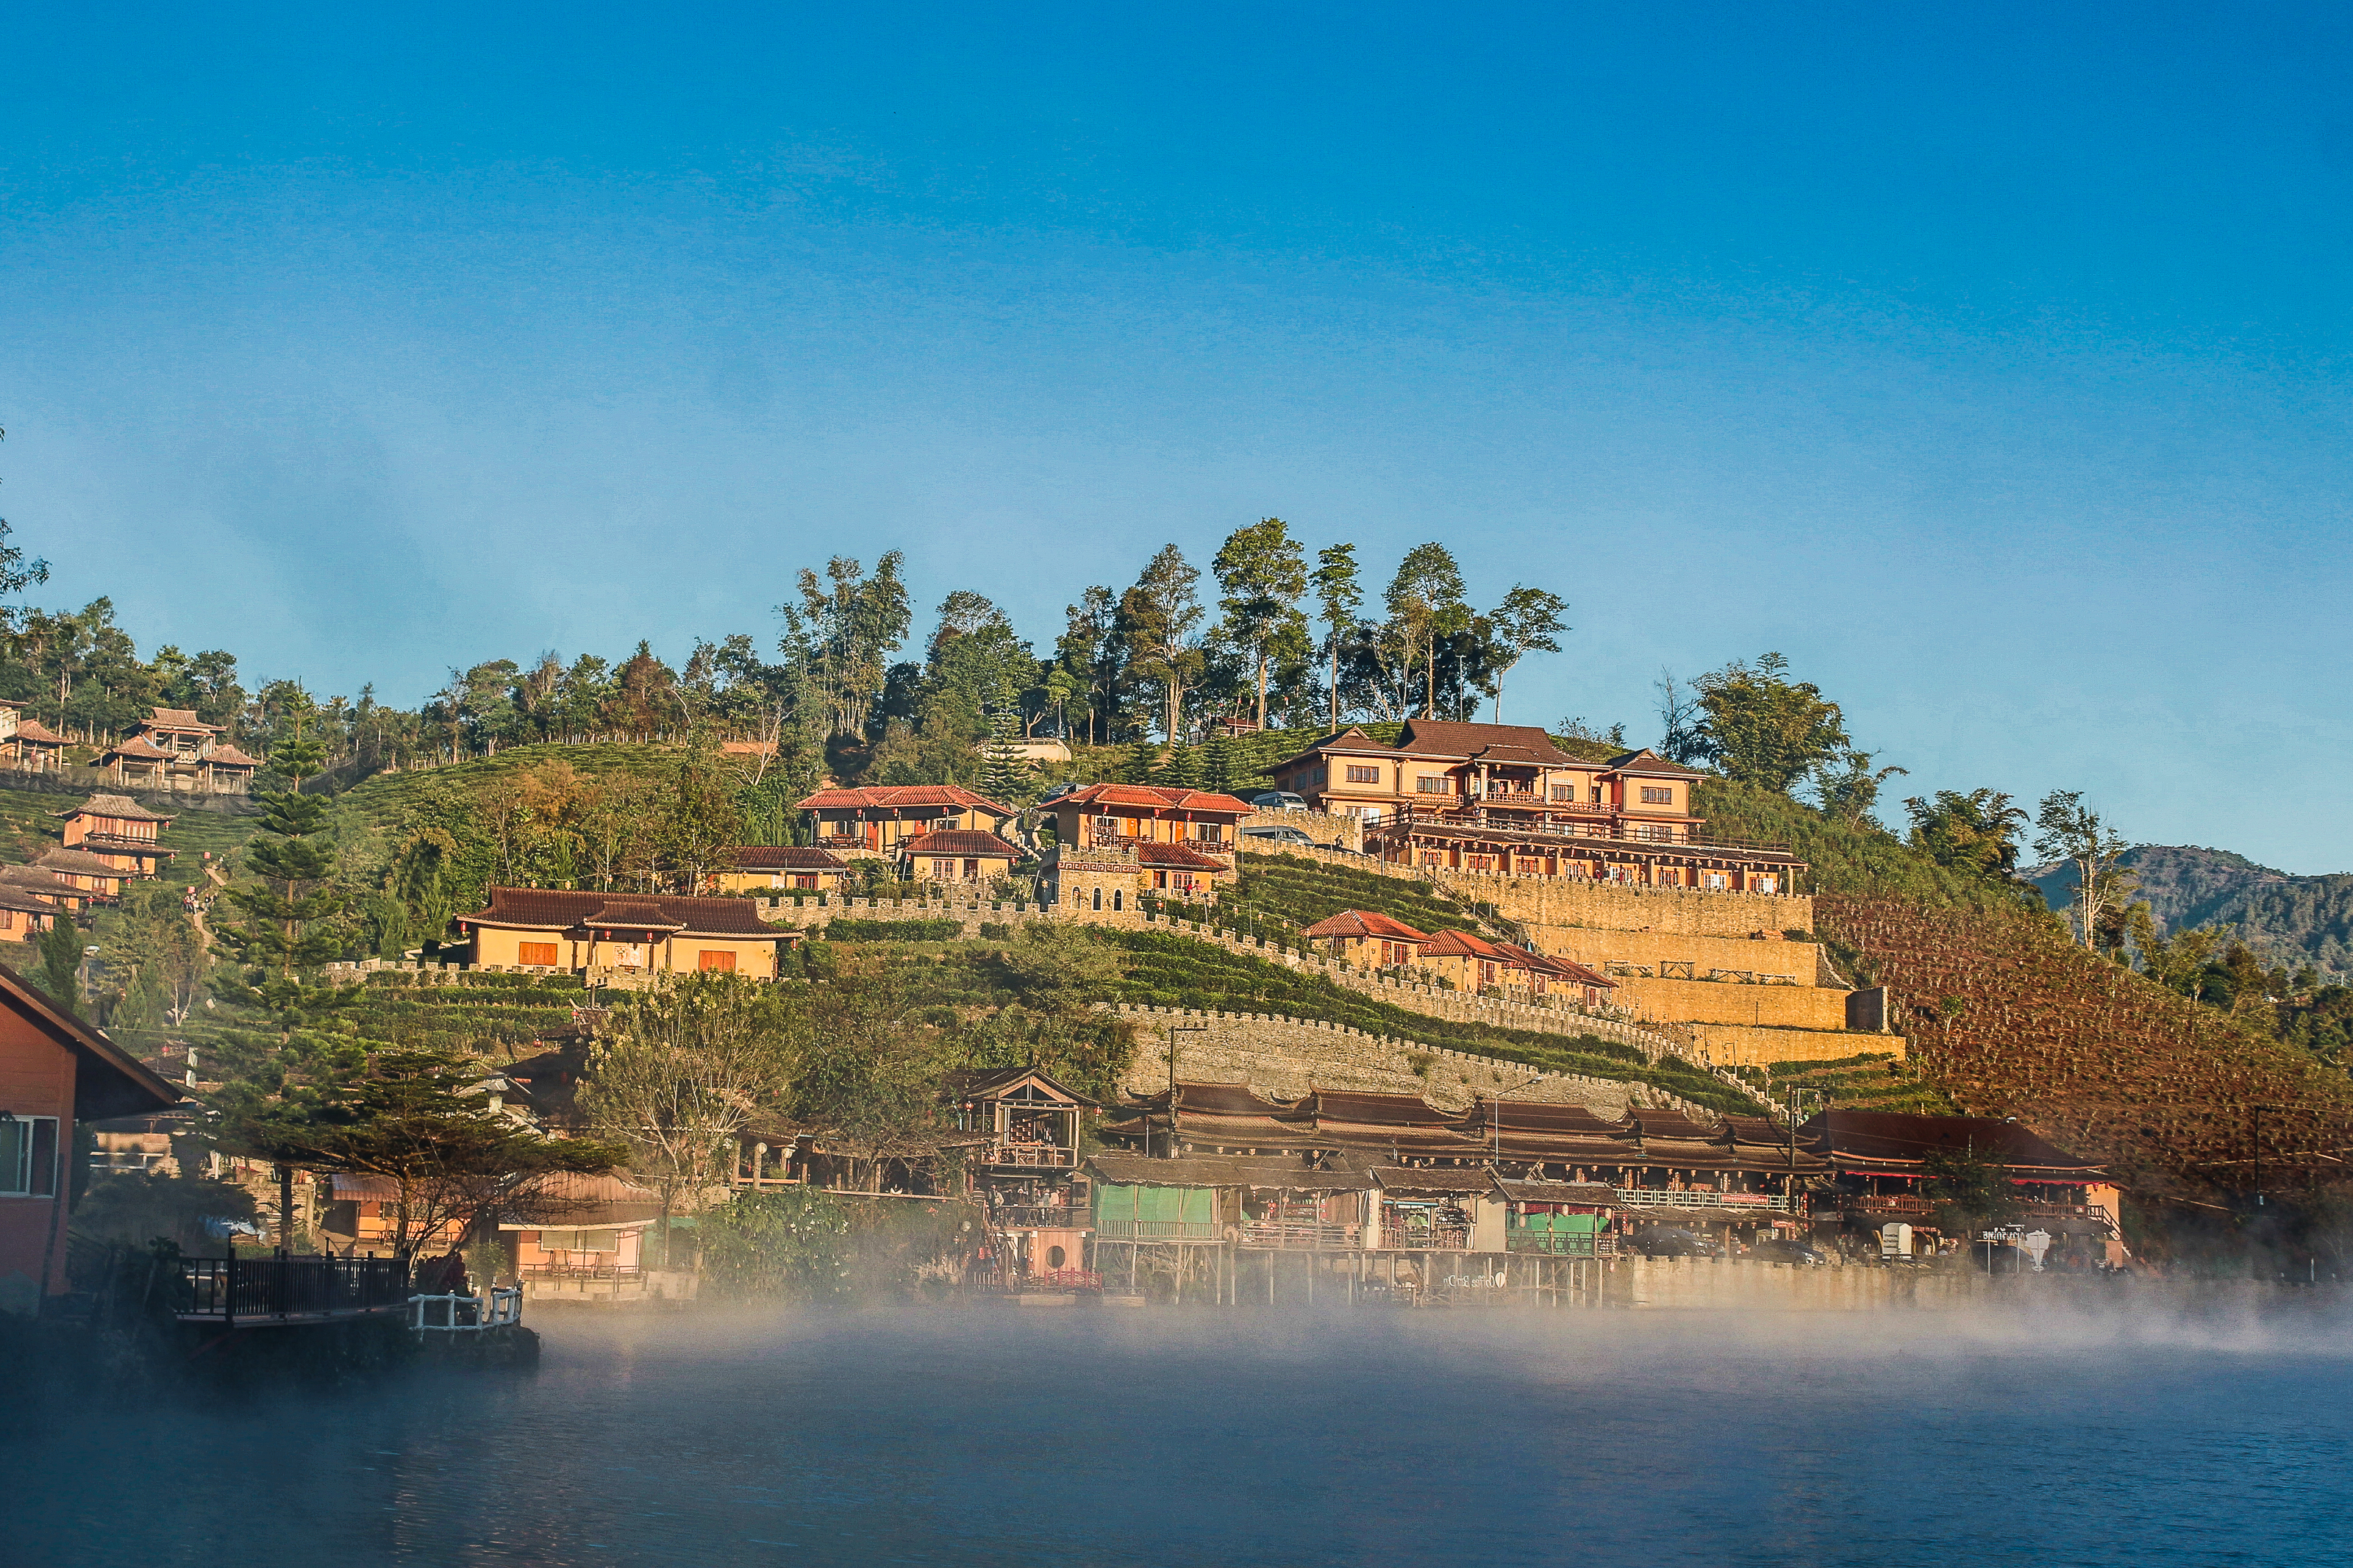
forest, shadow, traveler, sunshine, magnificent, cold, holiday, ban, mist, summer, settlement, mae, beautiful, chinese, tea, mountain, view, son, romantic, design, thailand, national, sunny, village, day, park, sky, green, journey, natural, wallpaper, nature, relax, cool, tree, thai, water, hmong, hong, sunlight, field, light, background, river, travel, lake, landscape, fog, water resources, reflection, cloud, hill station, waterway, architecture, tourism, reservoir, bank, hill, city, house, tourist attraction, building